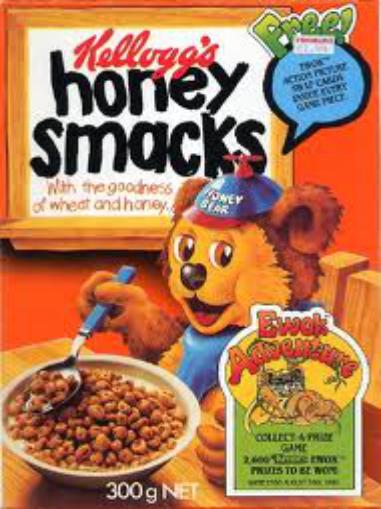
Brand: Honey Smacks
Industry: Food